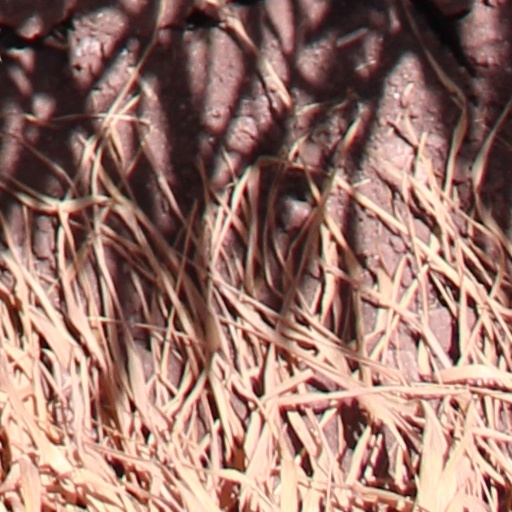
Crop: wheat